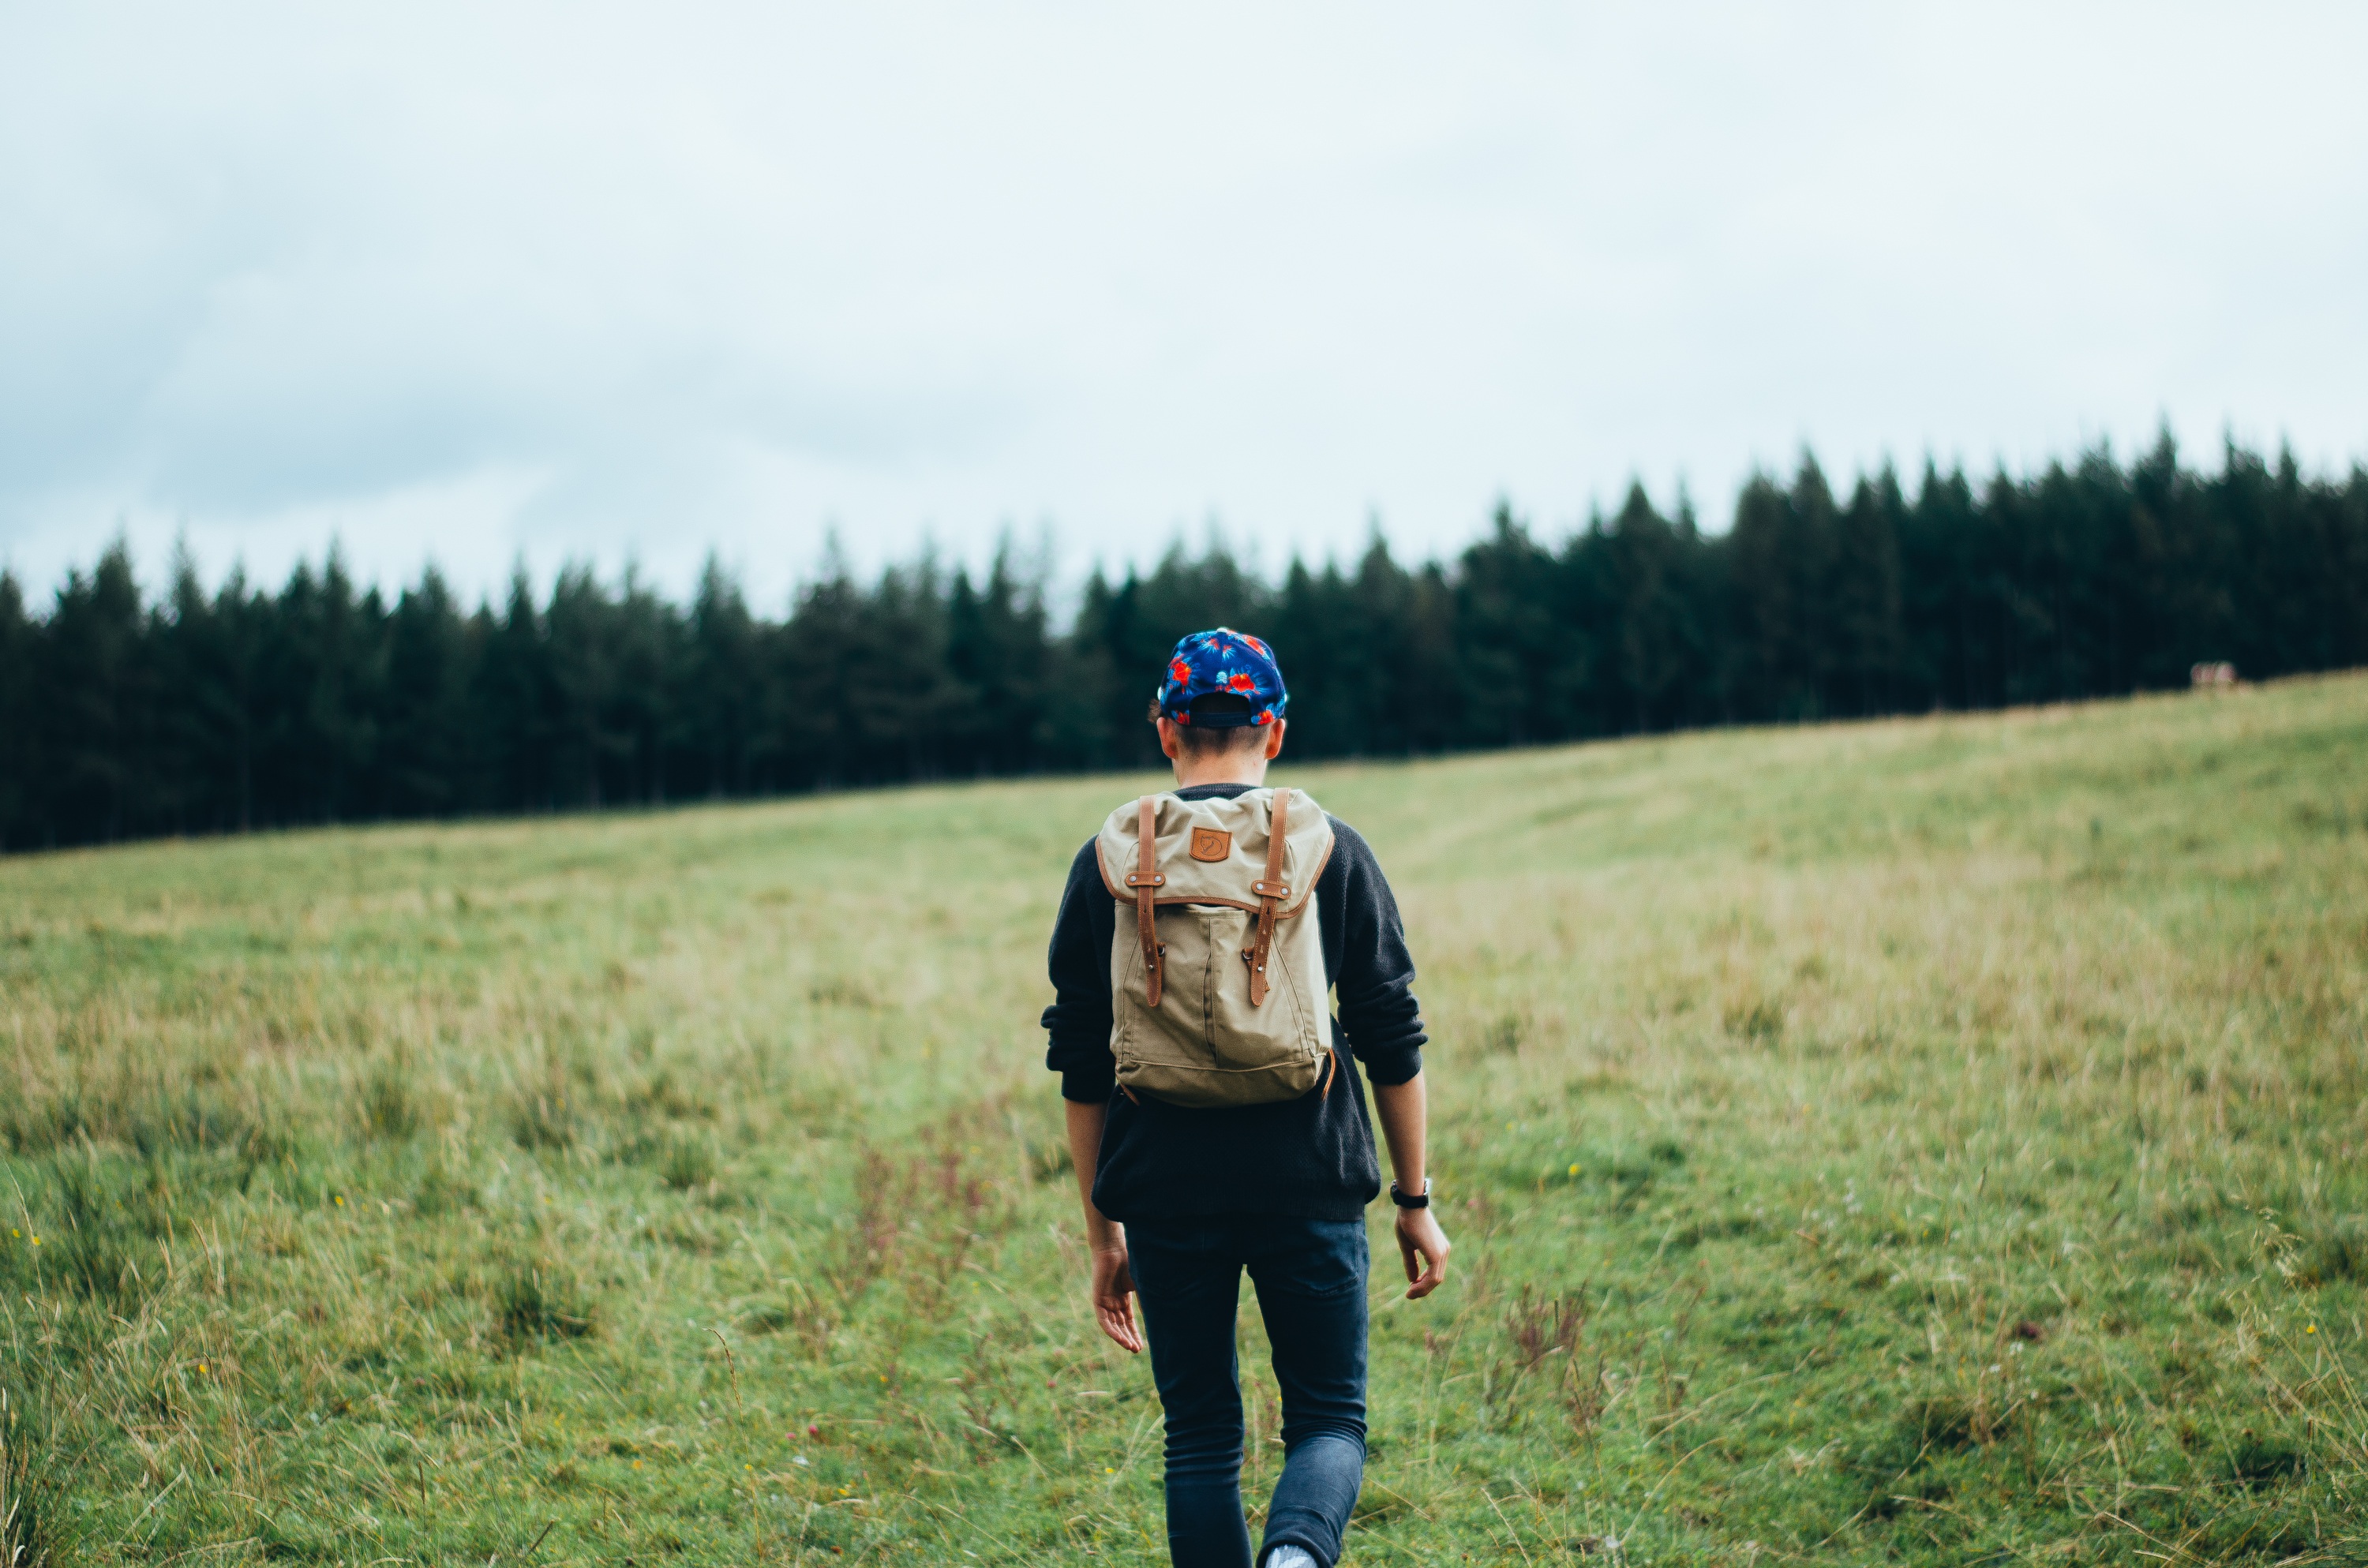
nature, forest, grass, outdoor, walking, person, sport, field, adventure, backpack, travel, guy, hiker, walk, trek, young, jeans, journey, hat, sweater, activity, trees, sports, trekking, rural area